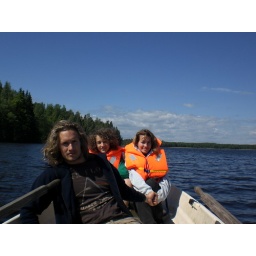
bruno, meeri and albert in the lake near bruno's family summer house